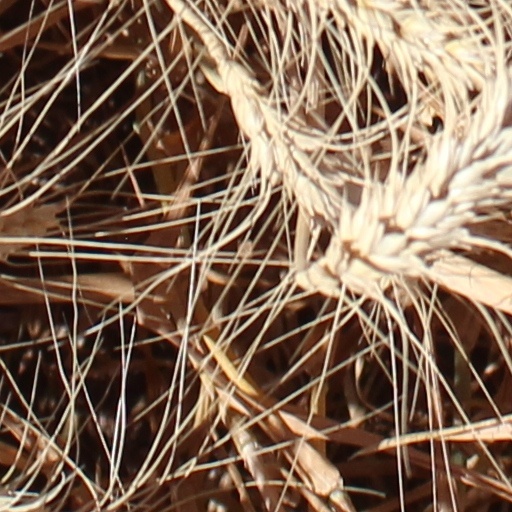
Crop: wheat